Last Generation (climate movement)

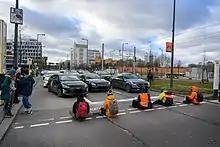
Road blocks at Berlin Central station (2022)

The Last Generation (German: , , Italian: , Polish: ) is a group of climate change activists using forms of direct action which is mostly active in Germany, Italy, Poland and Canada. It describes itself as an "alliance" and was formed in 2021 from participants in the Hungerstreik der letzten Generation ("last generation hunger strike"). The term was chosen because they considered themselves to be the last generation before tipping points in the earth's climate system would be reached. The Austria section of Last Generation announced in August 2024 that it would end its activities under that name.